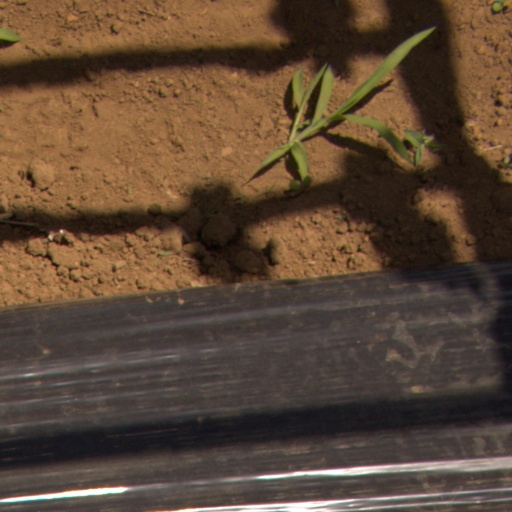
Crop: Jerusalem artichoke